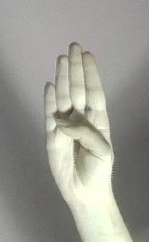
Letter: kaaf